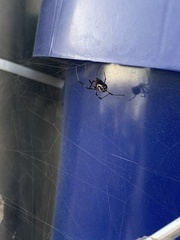
Species: Lactrodectus_hesperus